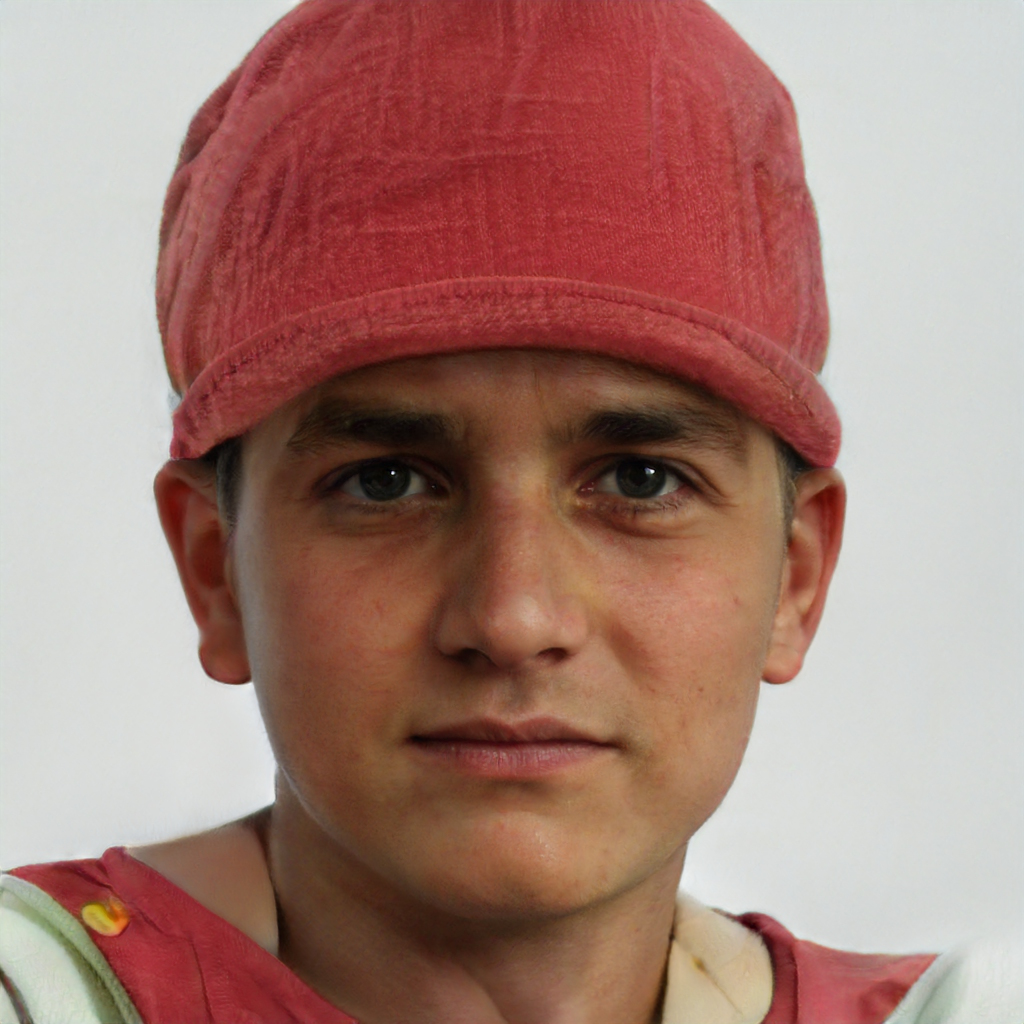
Gender: Male